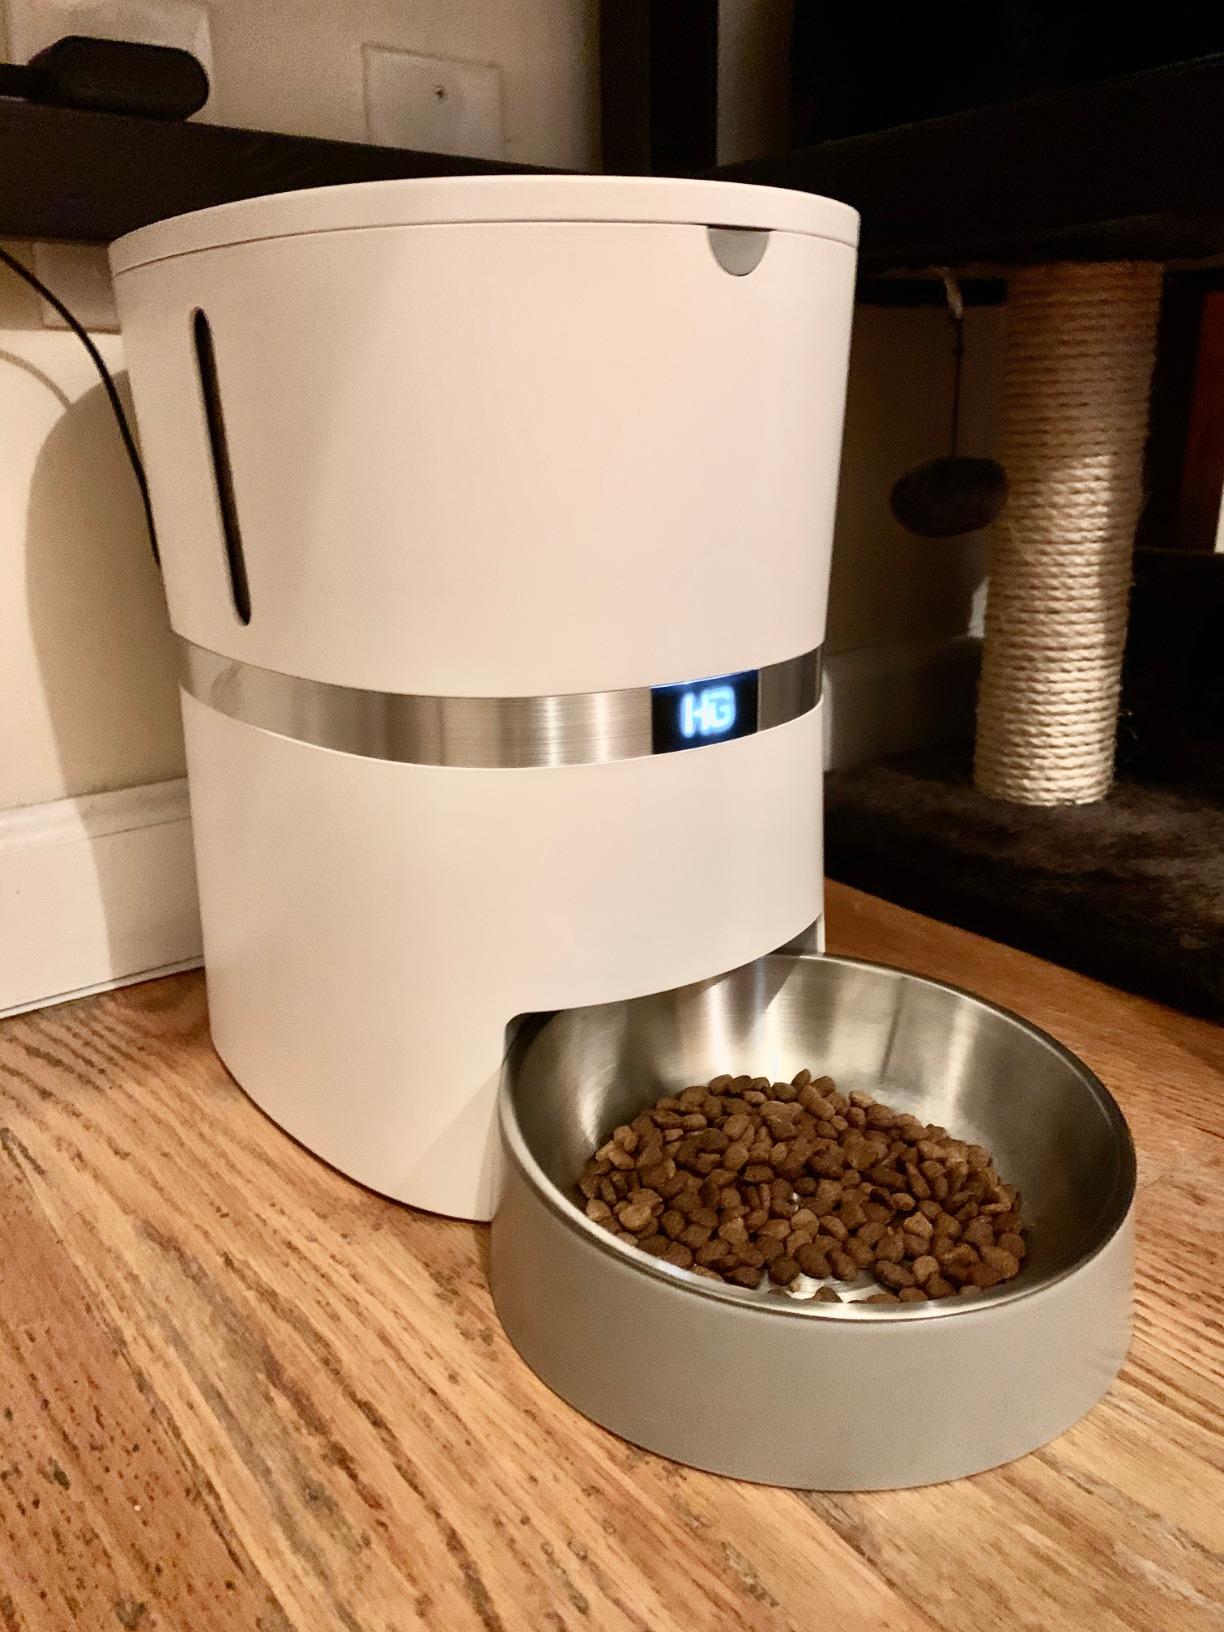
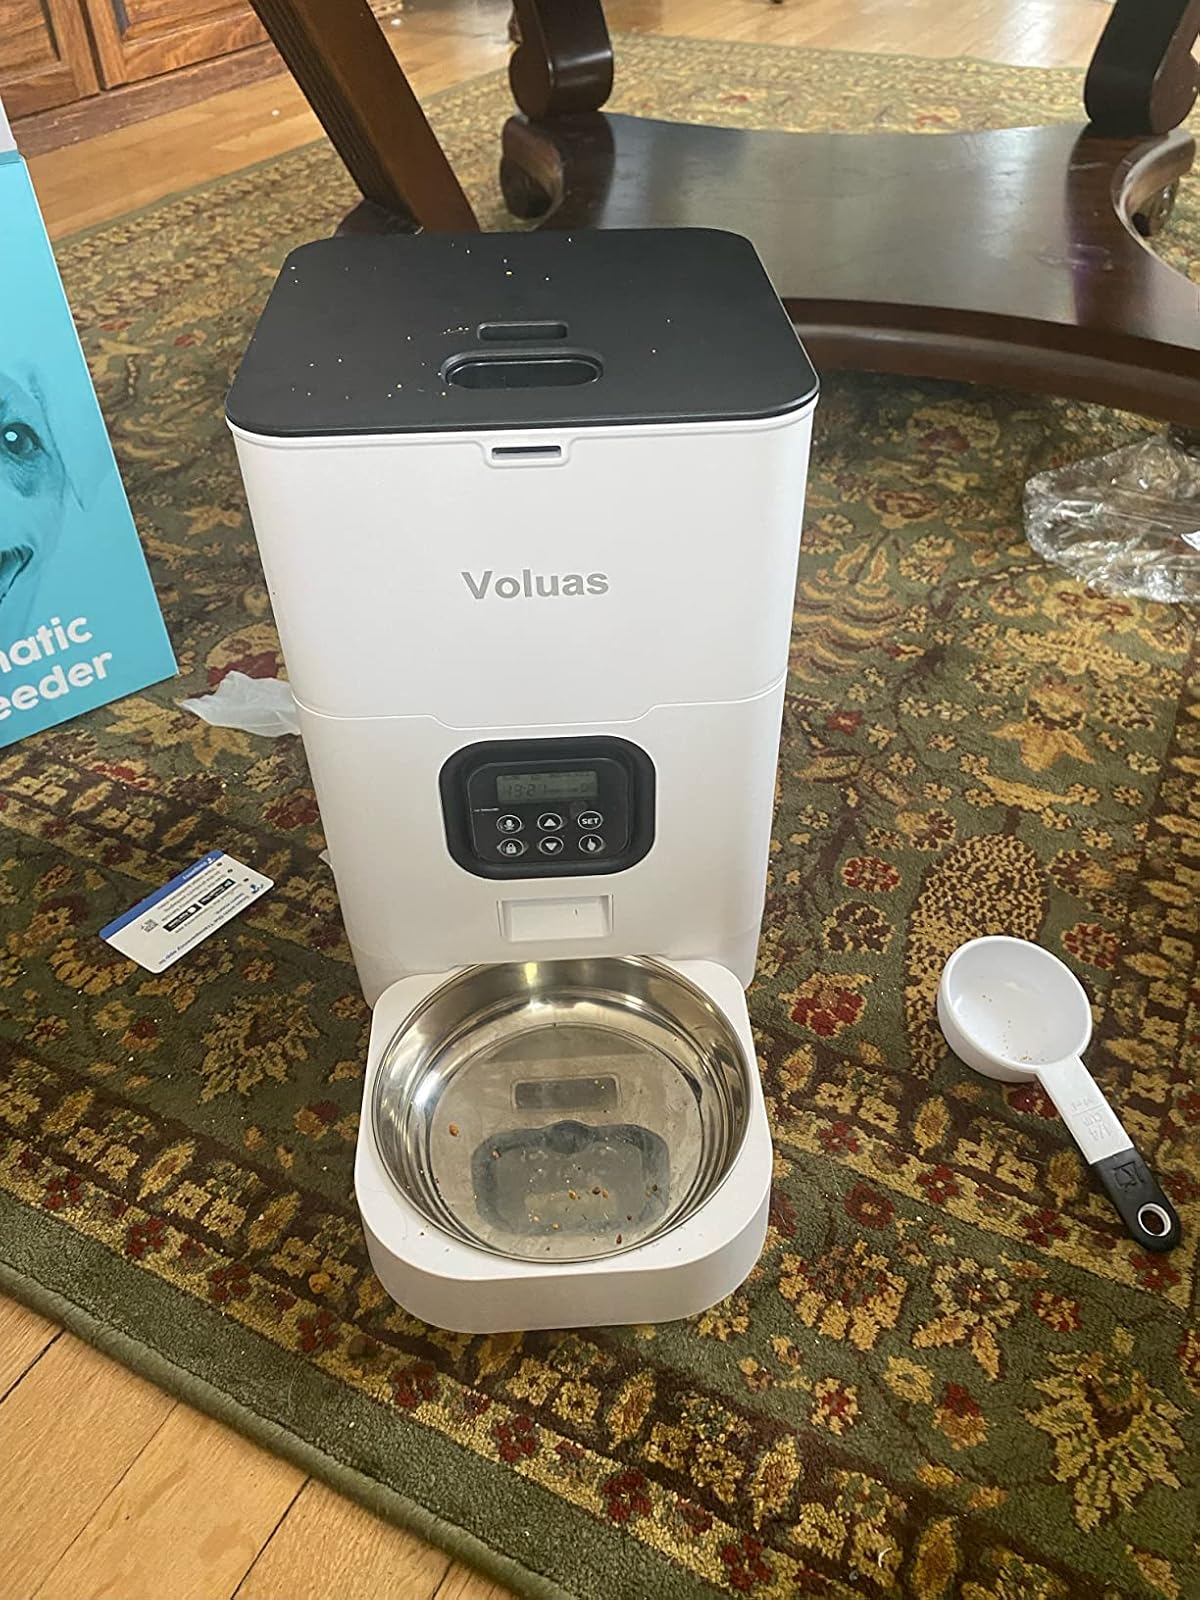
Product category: items_feeder
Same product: no